HMS Sherwood (shore establishment)

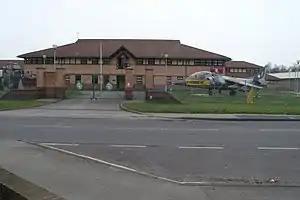
Foresters House, Chetwynd Barracks

HMS "Sherwood" relocated to Foresters House, Chilwell (part of Chetwynd Barracks) in 2014.